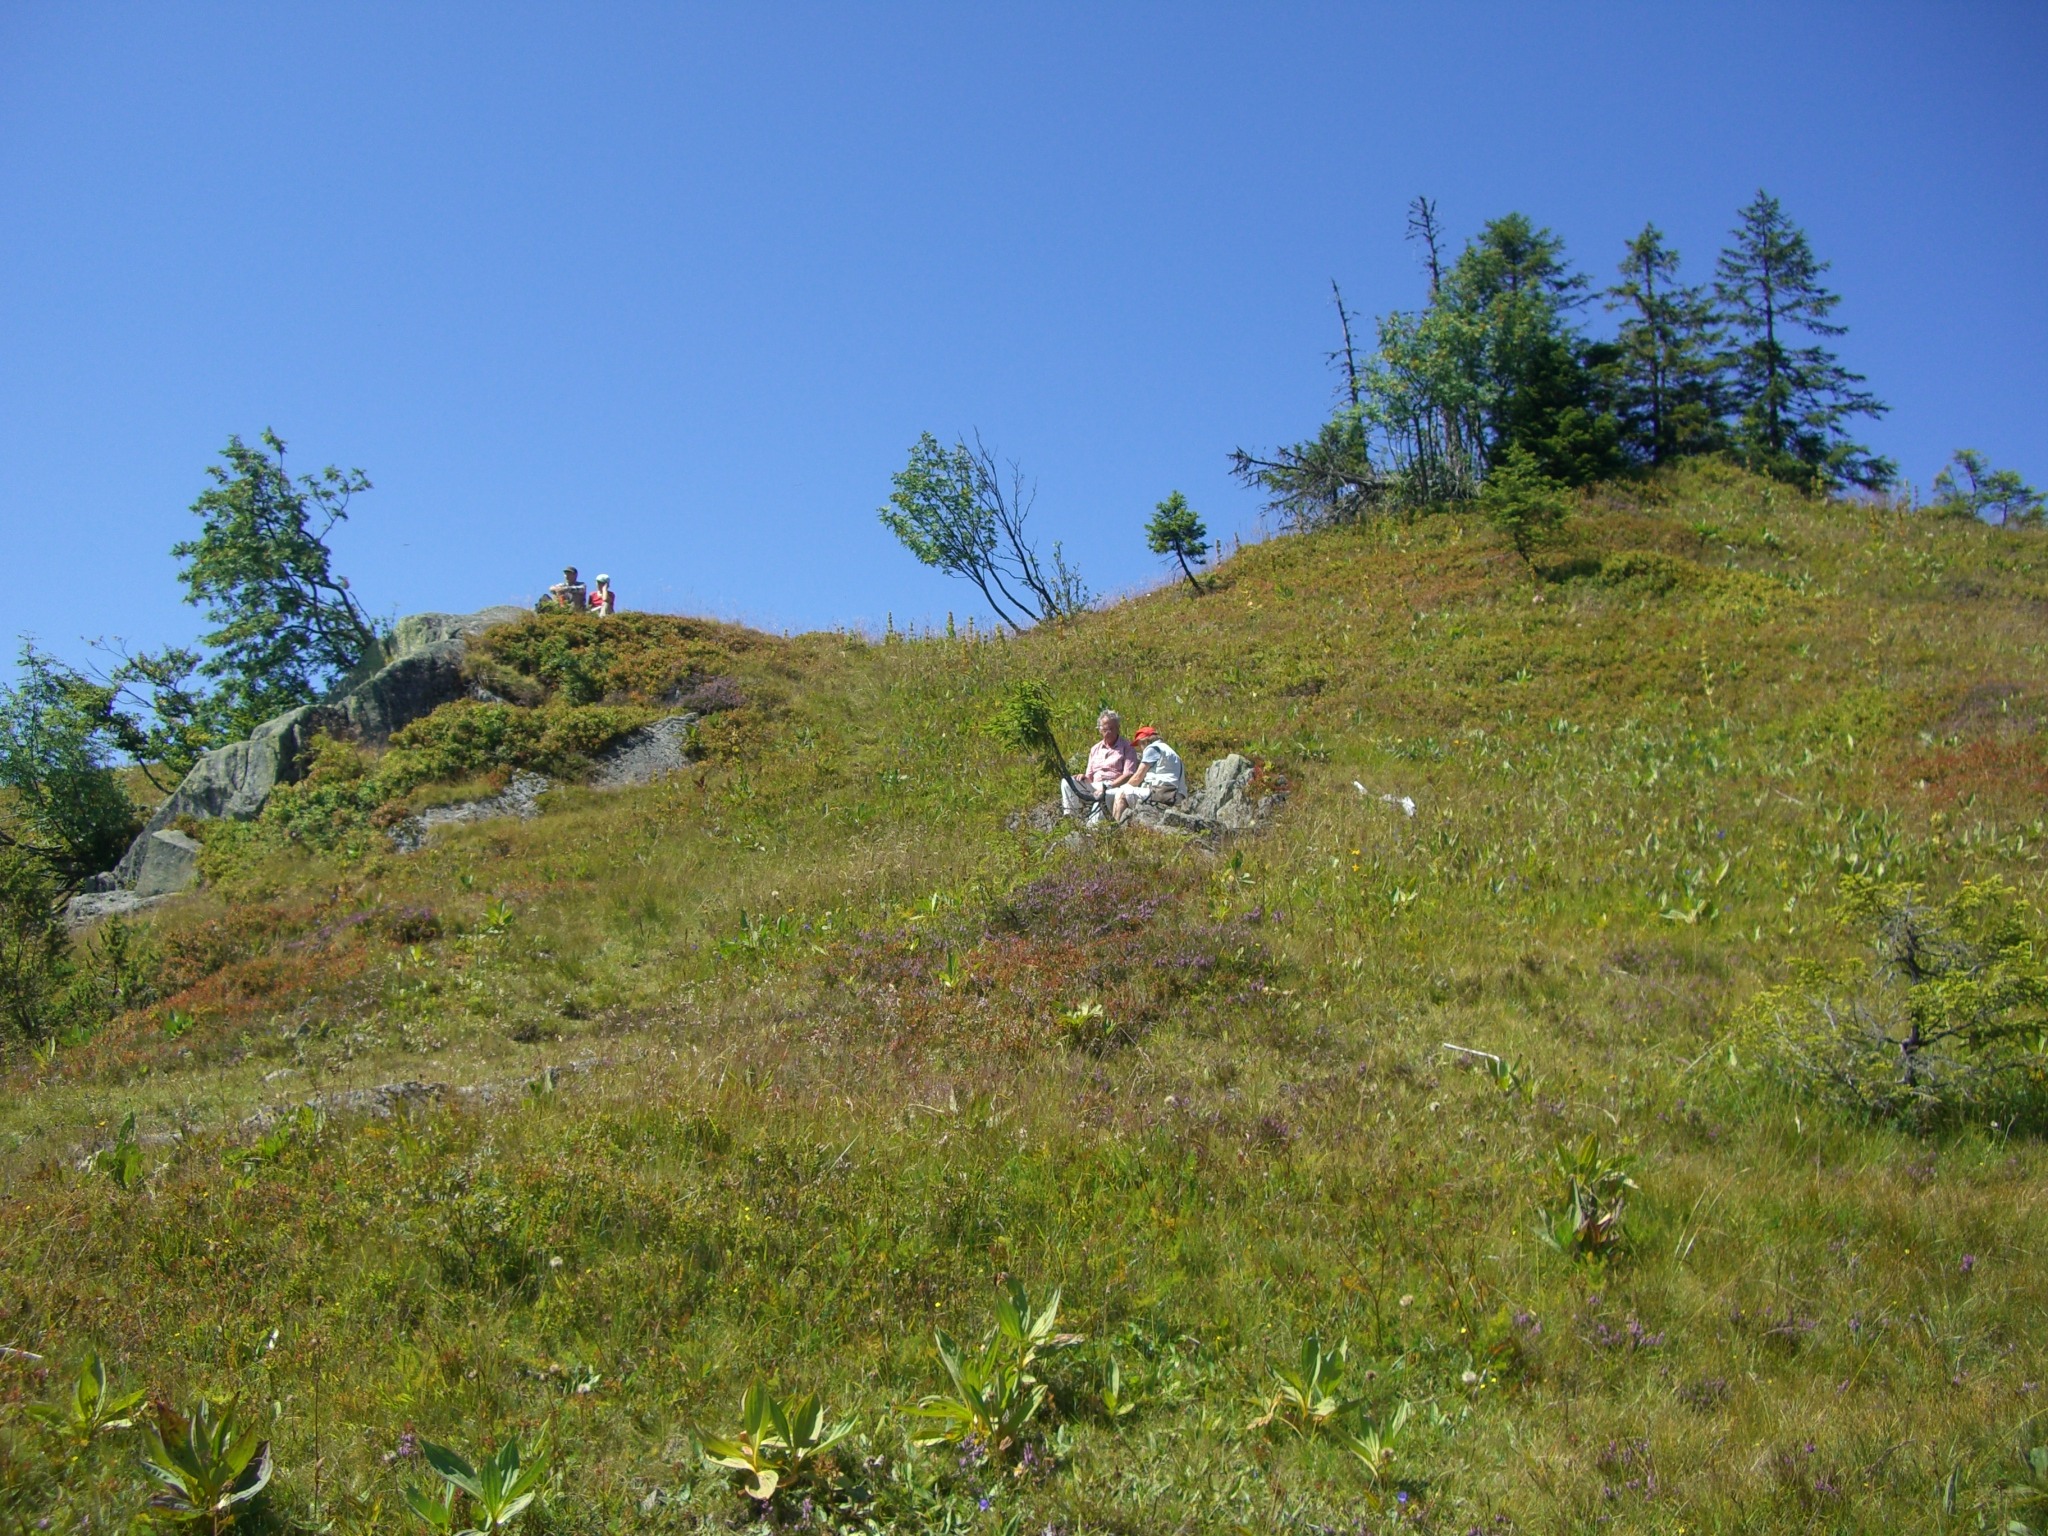
grass, wilderness, mountain, hiking, trail, meadow, prairie, hill, adventure, pasture, terrain, ridge, picnic, grassland, vegetation, plateau, feldberg, habitat, ecosystem, biome, natural environment, mountainous landforms